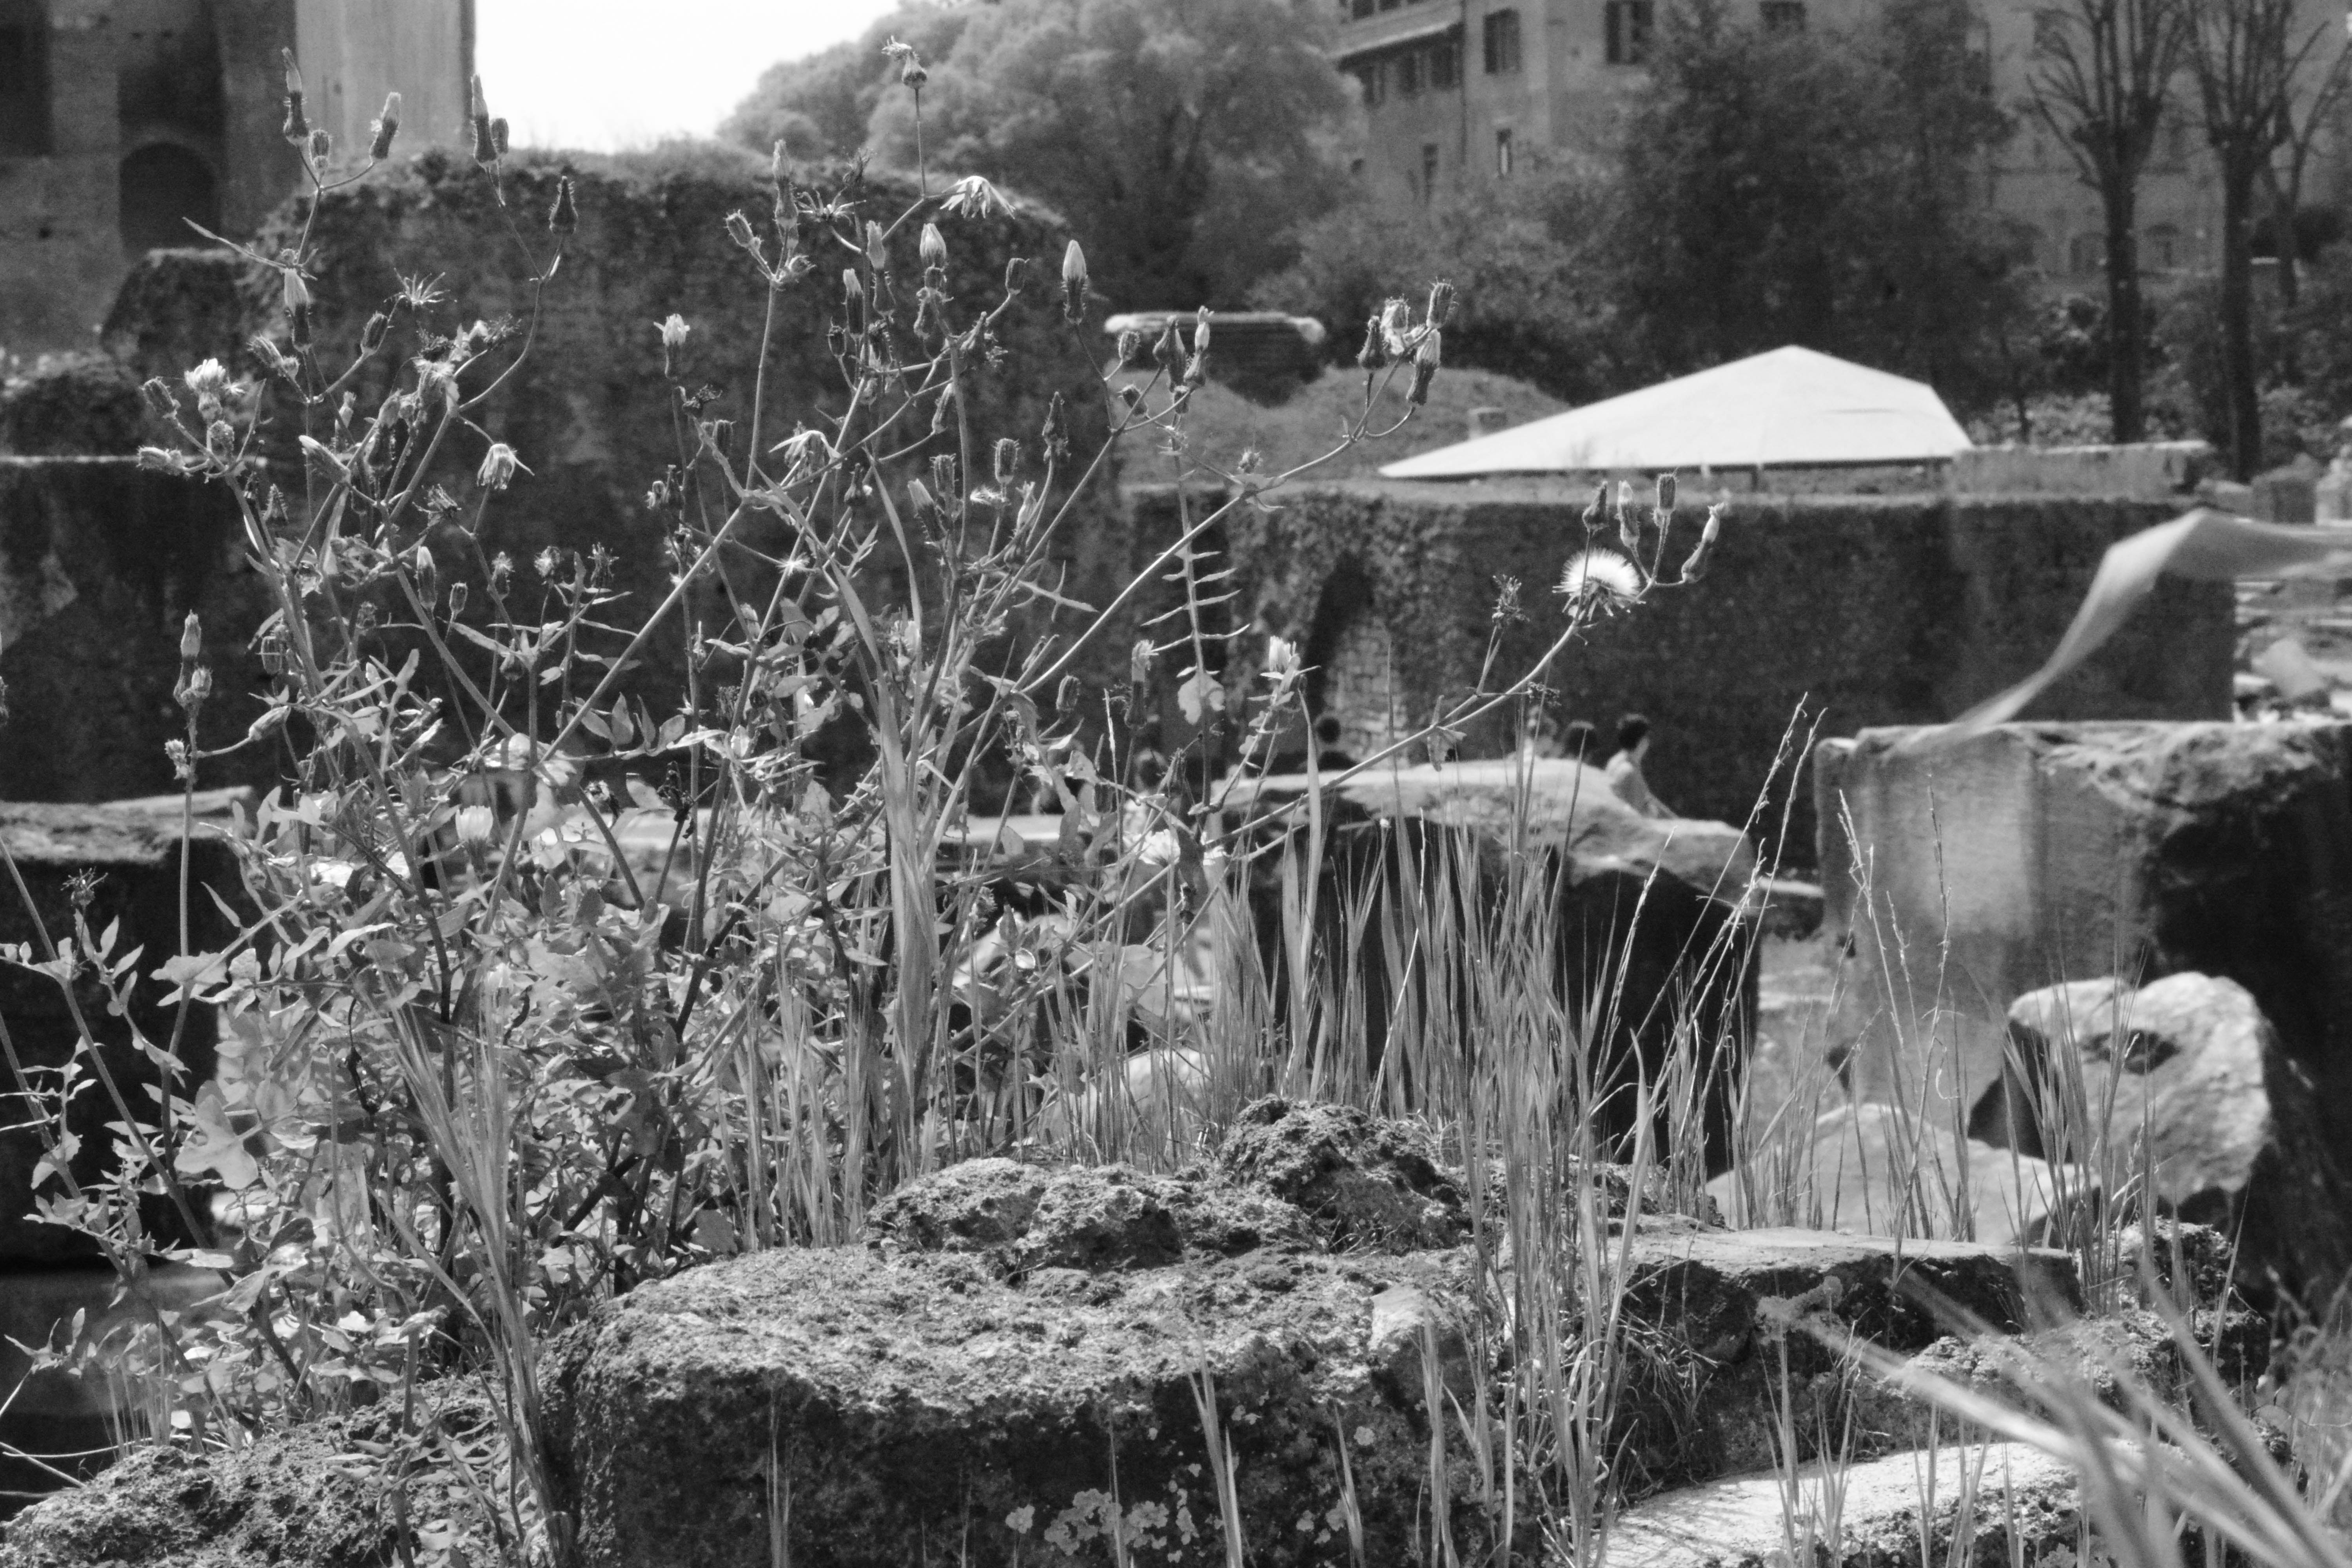
black and white, shack, monochrome, ruins, monochrome photography